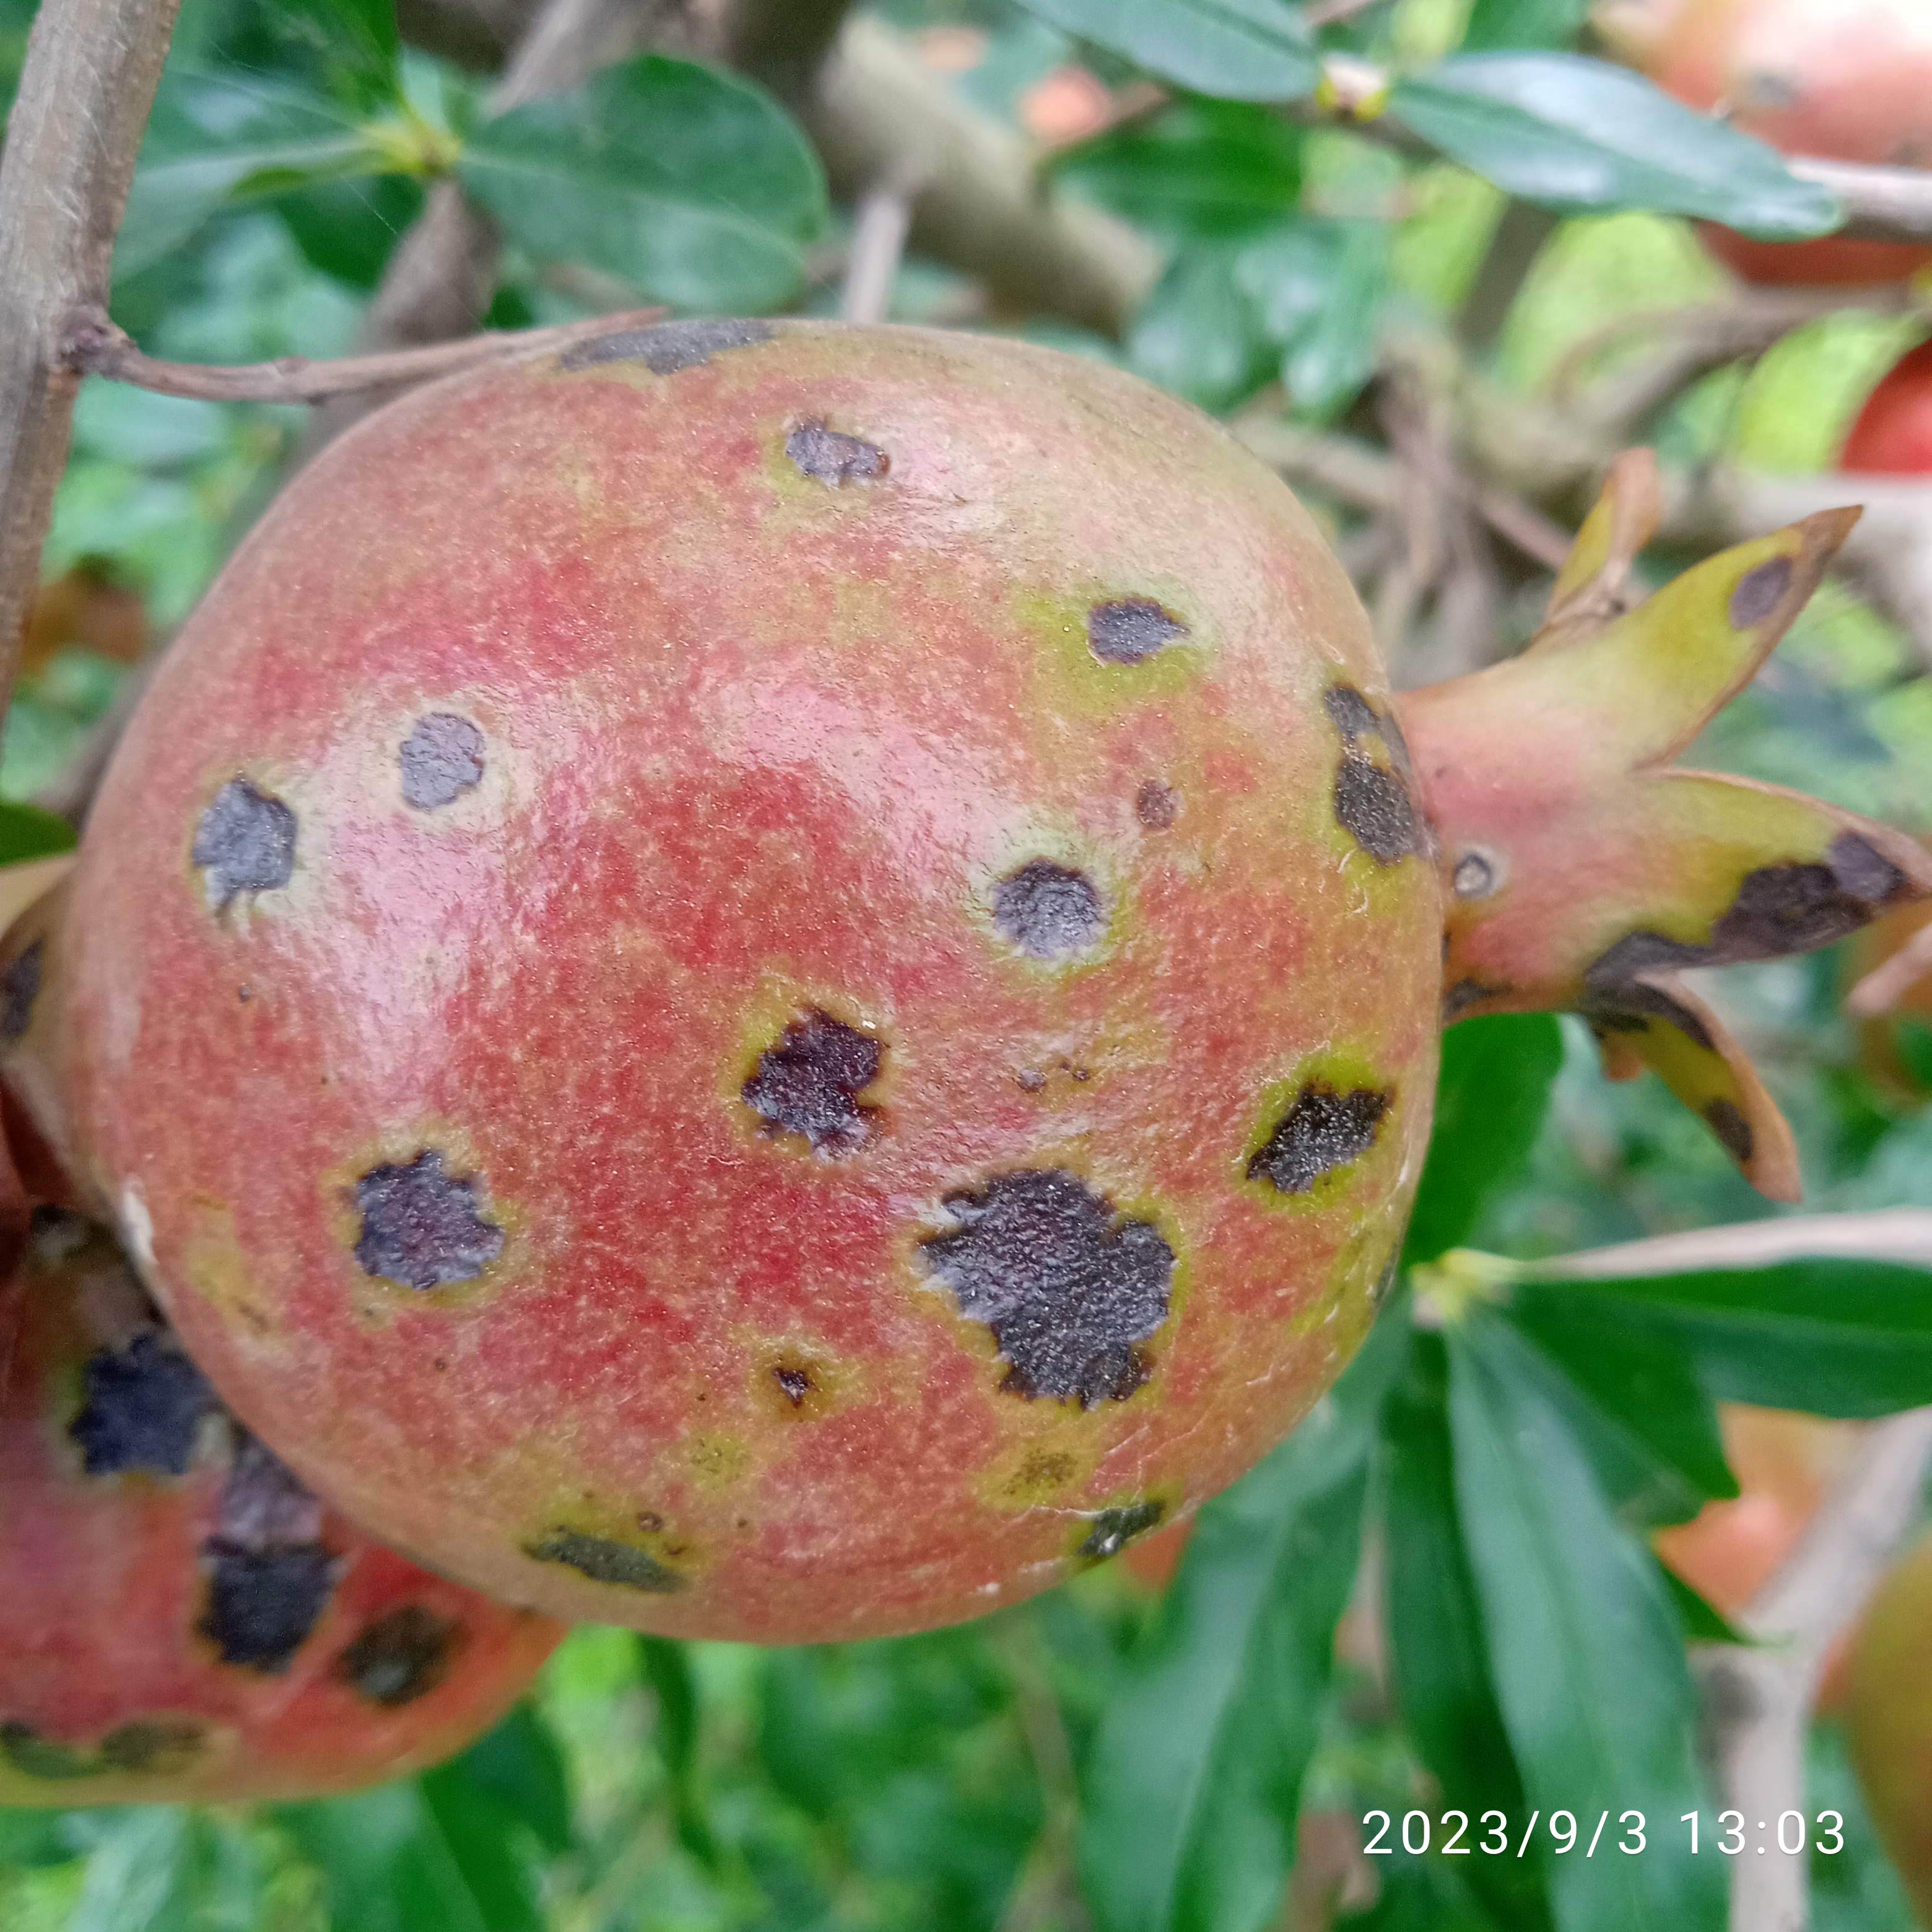
Label: Anthracnose